Generation ship

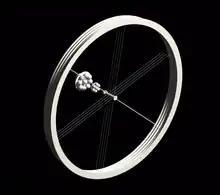
Stanford Torus–based generation ship, proposed by Project Hyperion

A generation ship, generation starship or world ship, is a hypothetical type of interstellar ark starship that travels at sub-light speed. Since such a ship might require hundreds to thousands of years to reach nearby stars, the original occupants of a generation ship would grow old and die, leaving their descendants to continue traveling.